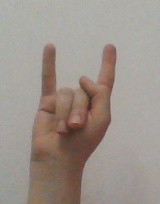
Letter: la